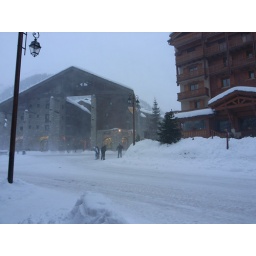
Quite hard to cross the road by this stage